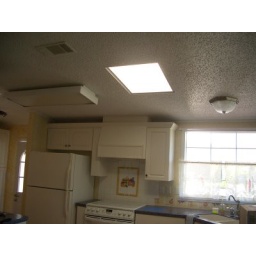
three skylights in the house, one in each bath and one in the kitchen. Except for the office the entire house is VERY bright.. Nice!